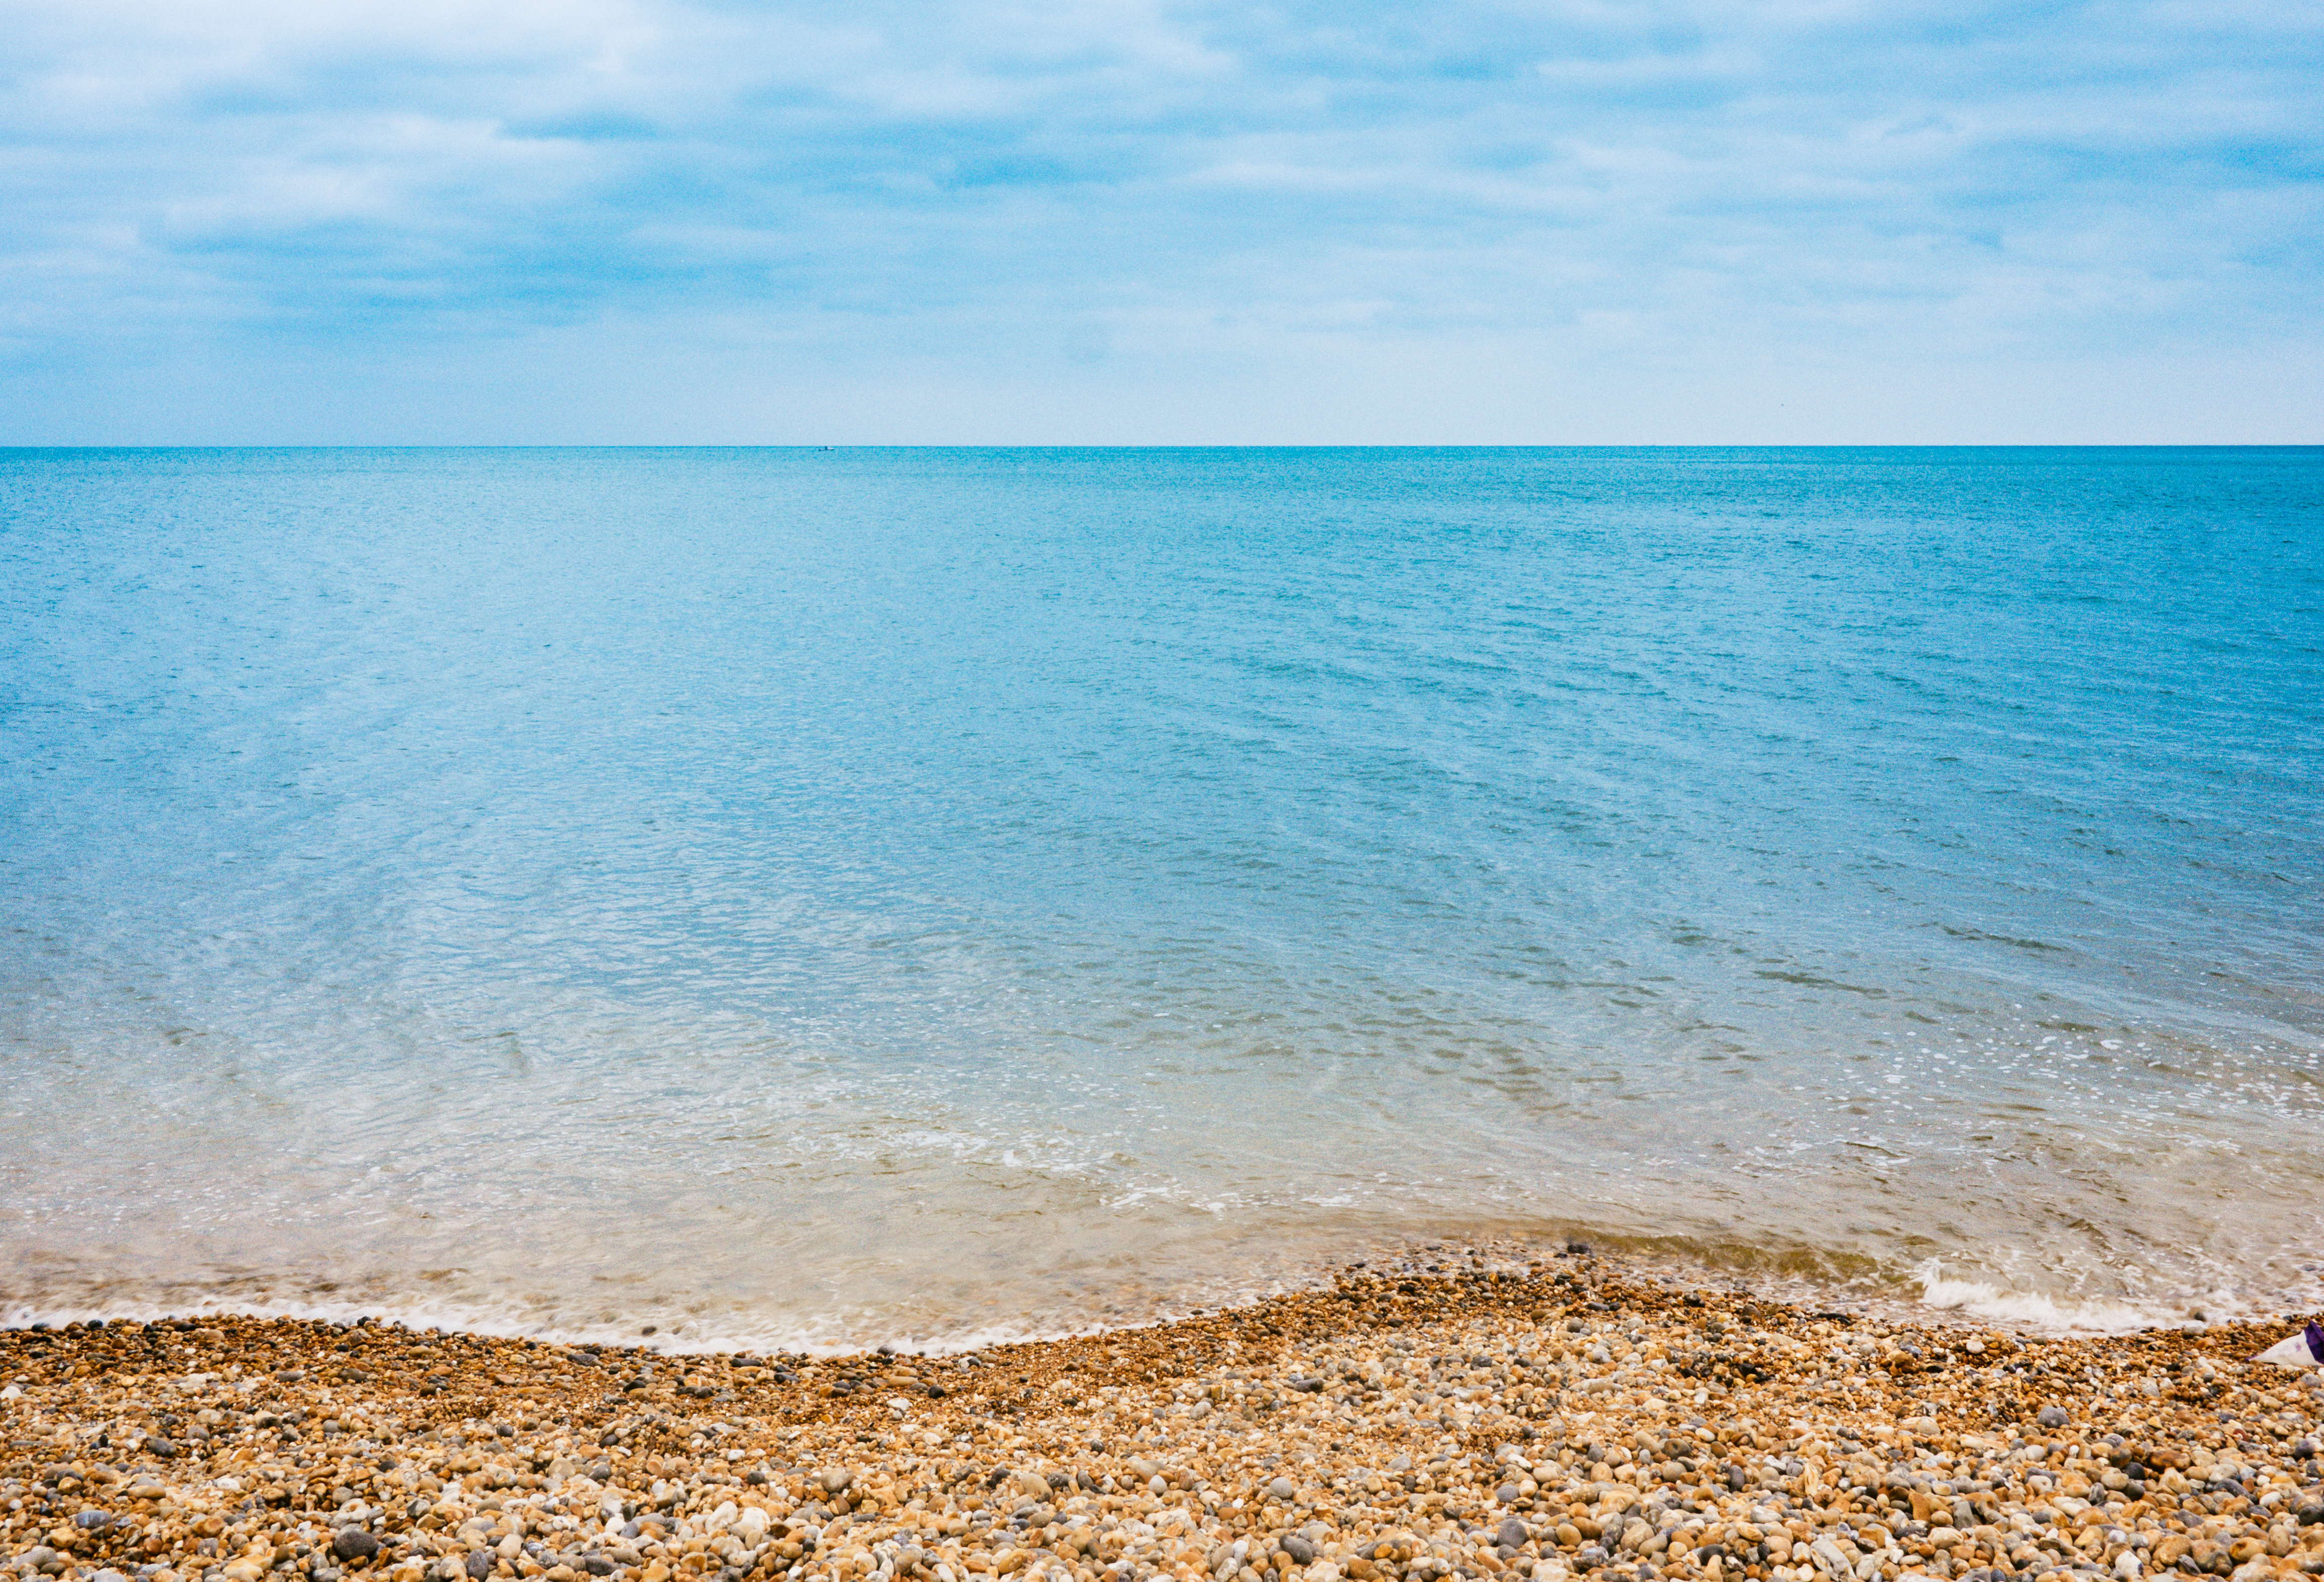
beach, sea, coast, water, nature, sand, rock, ocean, horizon, cloud, sky, sunlight, shore, wave, seascape, bay, seashore, material, body of water, clear water, cape, wind wave